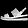
Label: Sandal